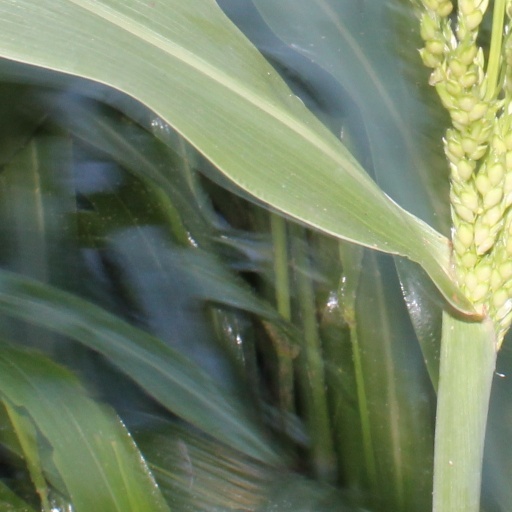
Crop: sorghum